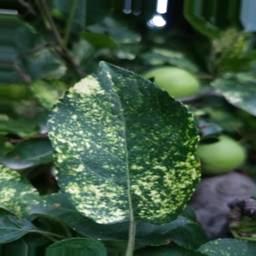
Label: Apple_Mosaic